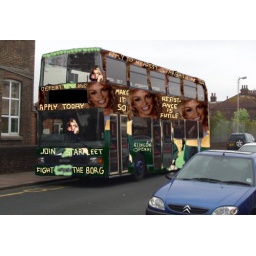
Eastbourne buses sps274 on ph in st andrews road in starfleet recruitment livery